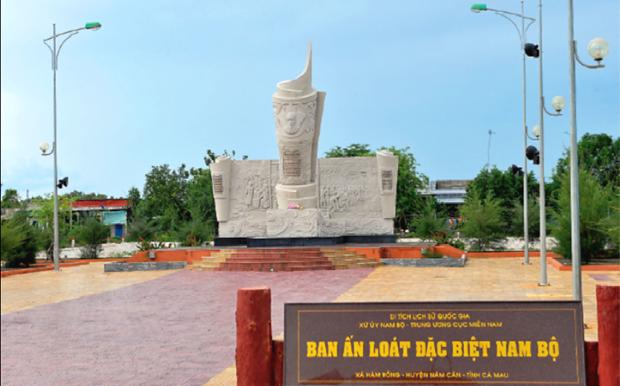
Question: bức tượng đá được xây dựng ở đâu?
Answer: ở ban ấn loát đặc biệt nam bộ